Trevor Gordon

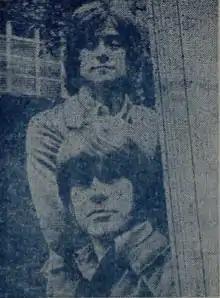
Gordon (bottom) with Graham Bonnet as the duo The Marbles in 1969

Trevor Gordon Grunnill (19 May 1948 – 10 January 2013) was a British-Australian singer, songwriter and musician. He was one half of the late-1960s musical duo the Marbles, along with Graham Bonnet, whose biggest hit was the UK No. 5 charting track "Only One Woman", and their minor UK hit (but a top three in the Netherlands) "The Walls Fell Down".